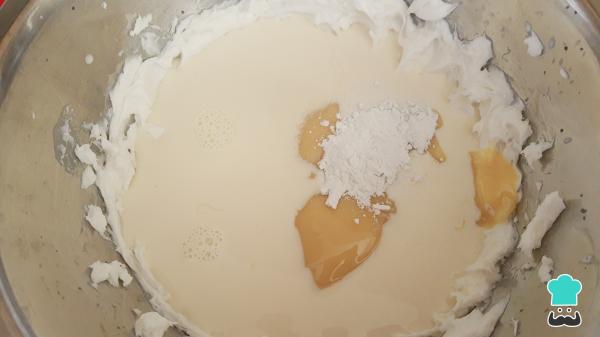
Agrega la leche evaporada, la leche condensada, el polvo para hornear y la pizca de sal, y mezcla todo muy bien hasta que se integre y obtengas una pasta ligeramente espesa. Todo esto lo puedes hacer manualmente con tus manos muy limpias o puedes apoyarte de una batidora eléctrica o una batidora de pedestal, elige lo que más te convenga.Endulzar el tamal es completamente al gusto, en esta receta hemos utilizado leche condensada, pero también puedes endulzar con azúcar normal o bien elegir un edulcorante no calórico como stevia o monkfruit, aunque el gansito por sí solo ya le aporta al tamal un cierto grado de dulzor.